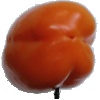
Label: Pepper Orange 1